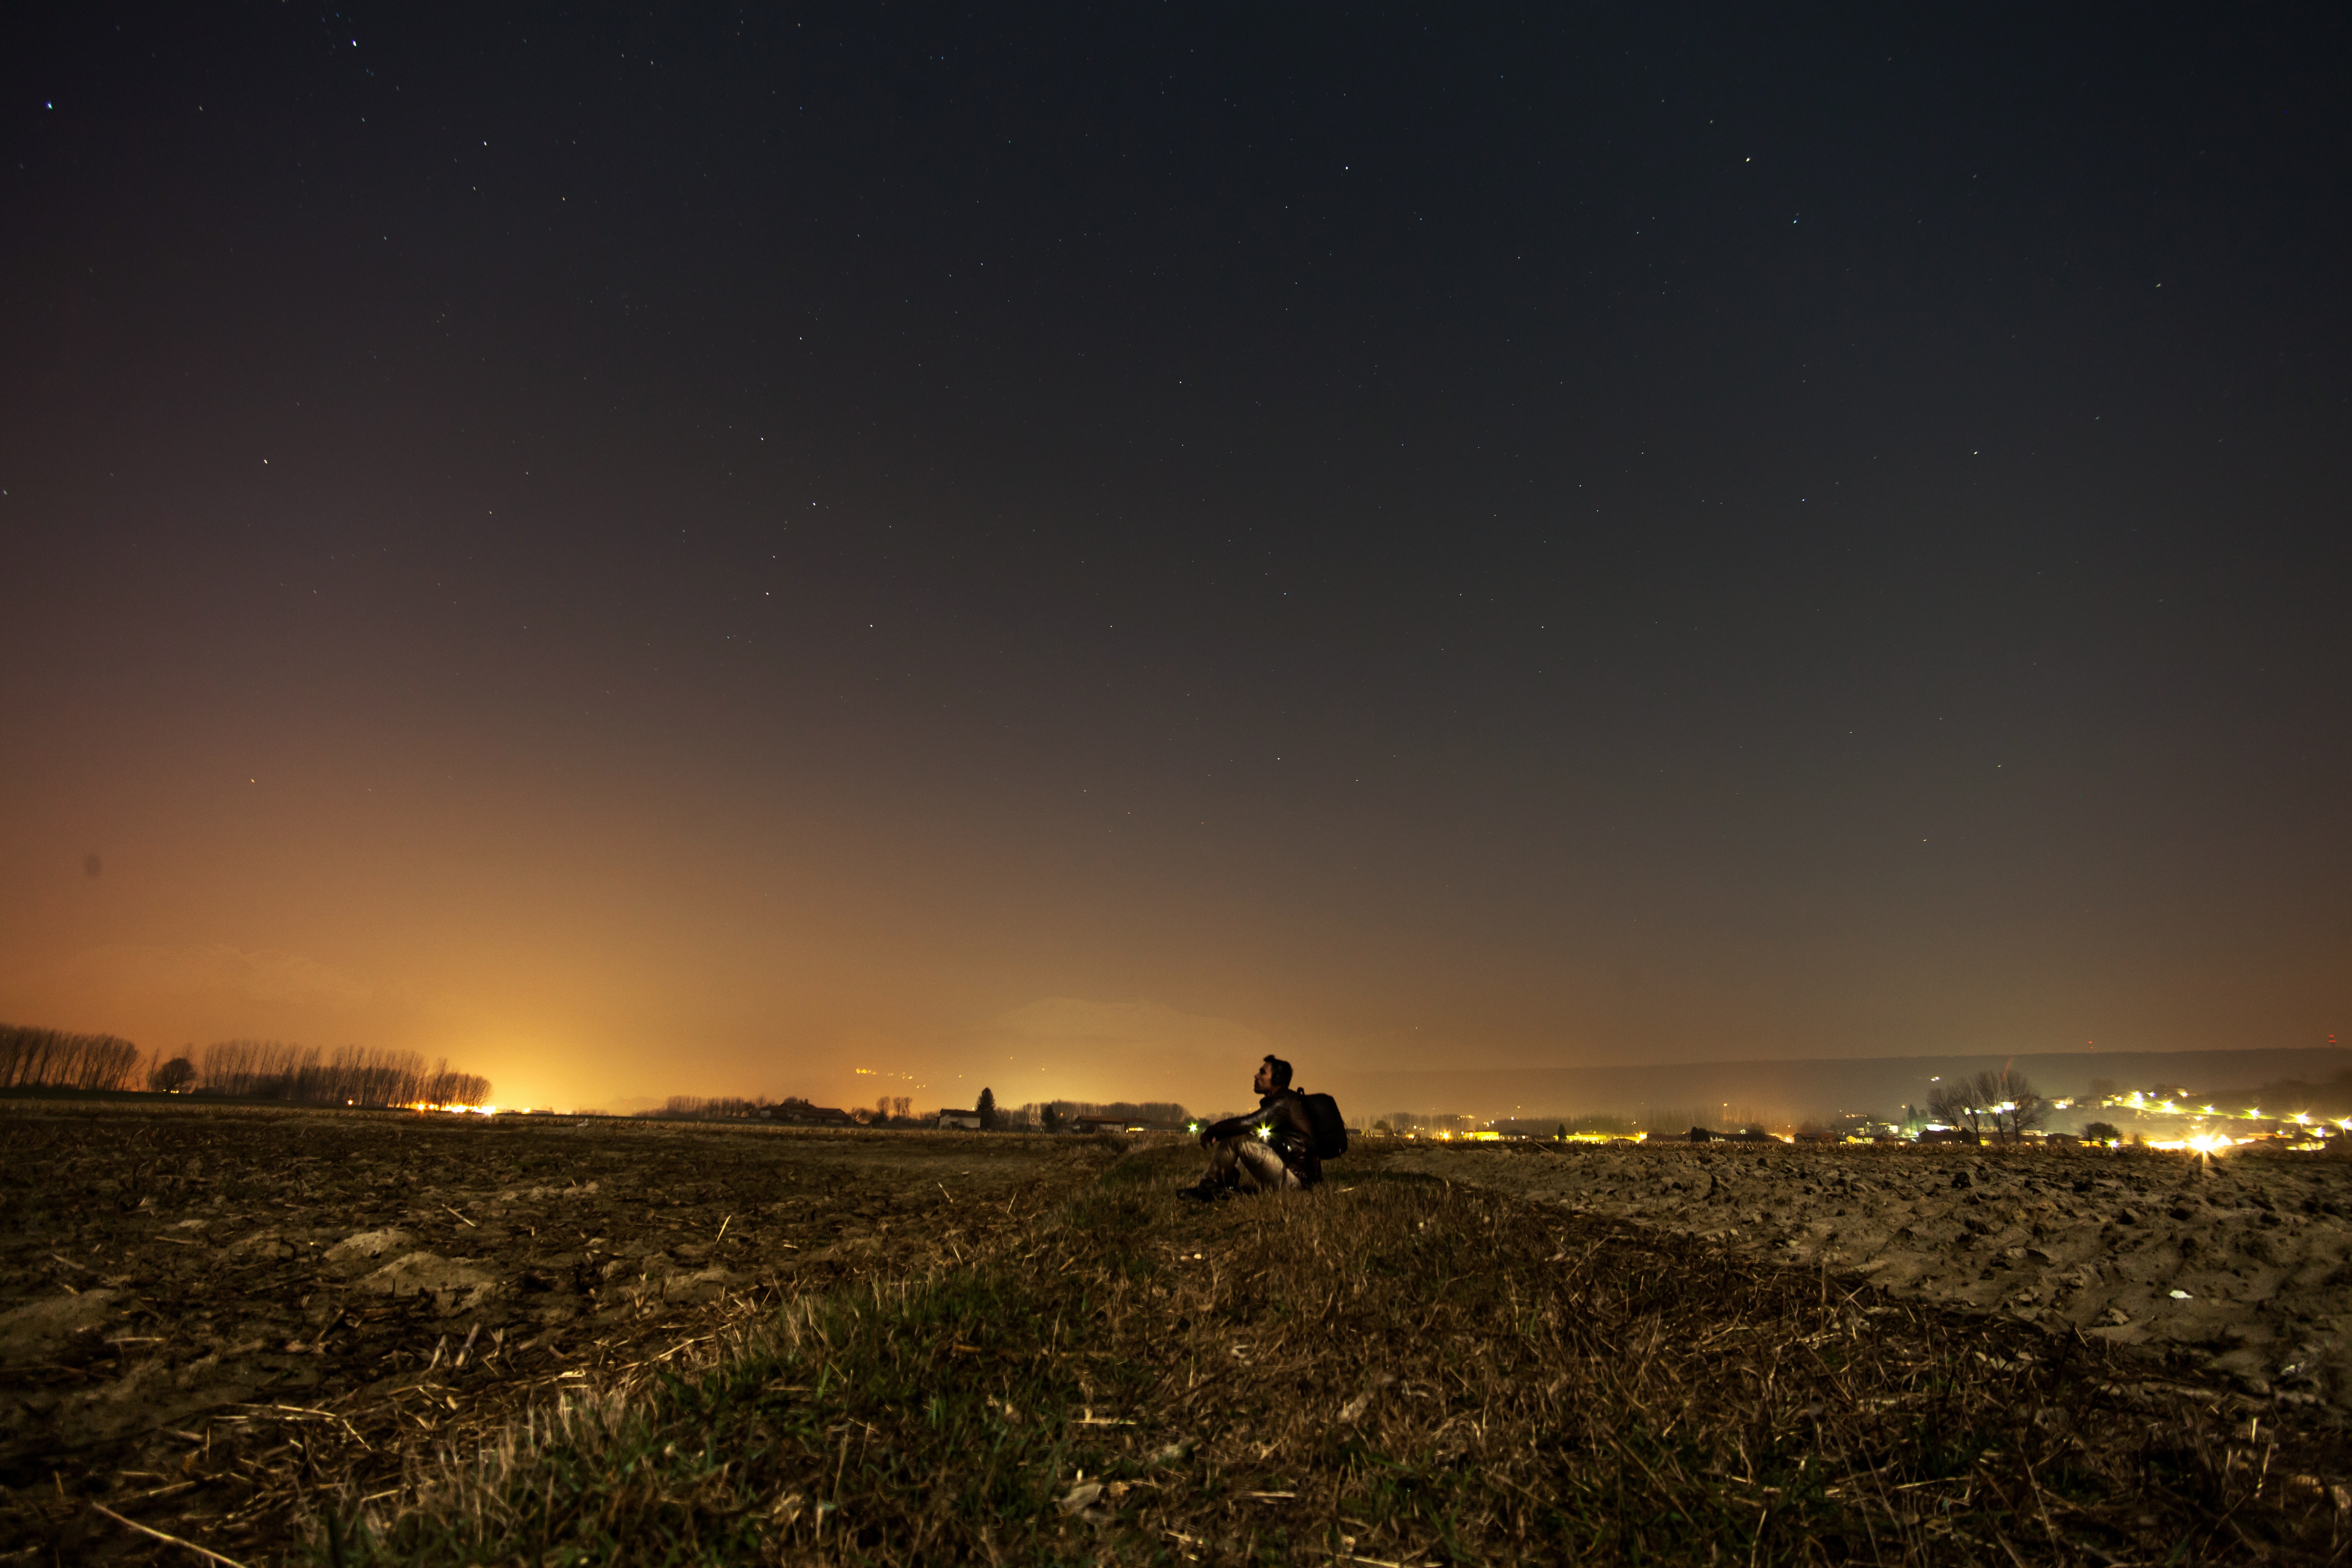
nature, horizon, light, sky, sun, sunrise, sunset, field, night, sunlight, morning, star, boy, dawn, atmosphere, country, looking, dusk, evening, darkness, astronomy, stars, staring, astronomical object, atmospheric phenomenon, atmosphere of earth